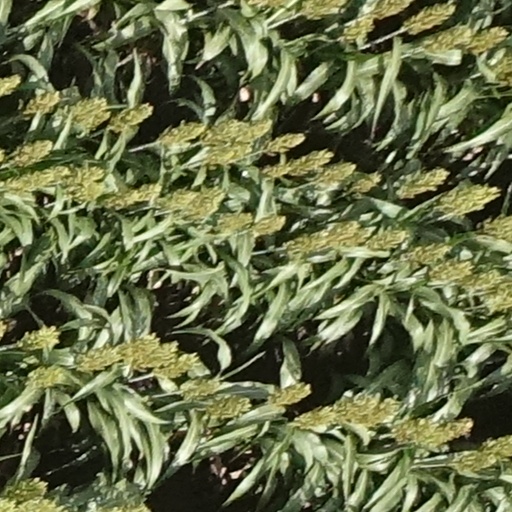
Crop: sorghum